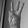
ASL letter: W